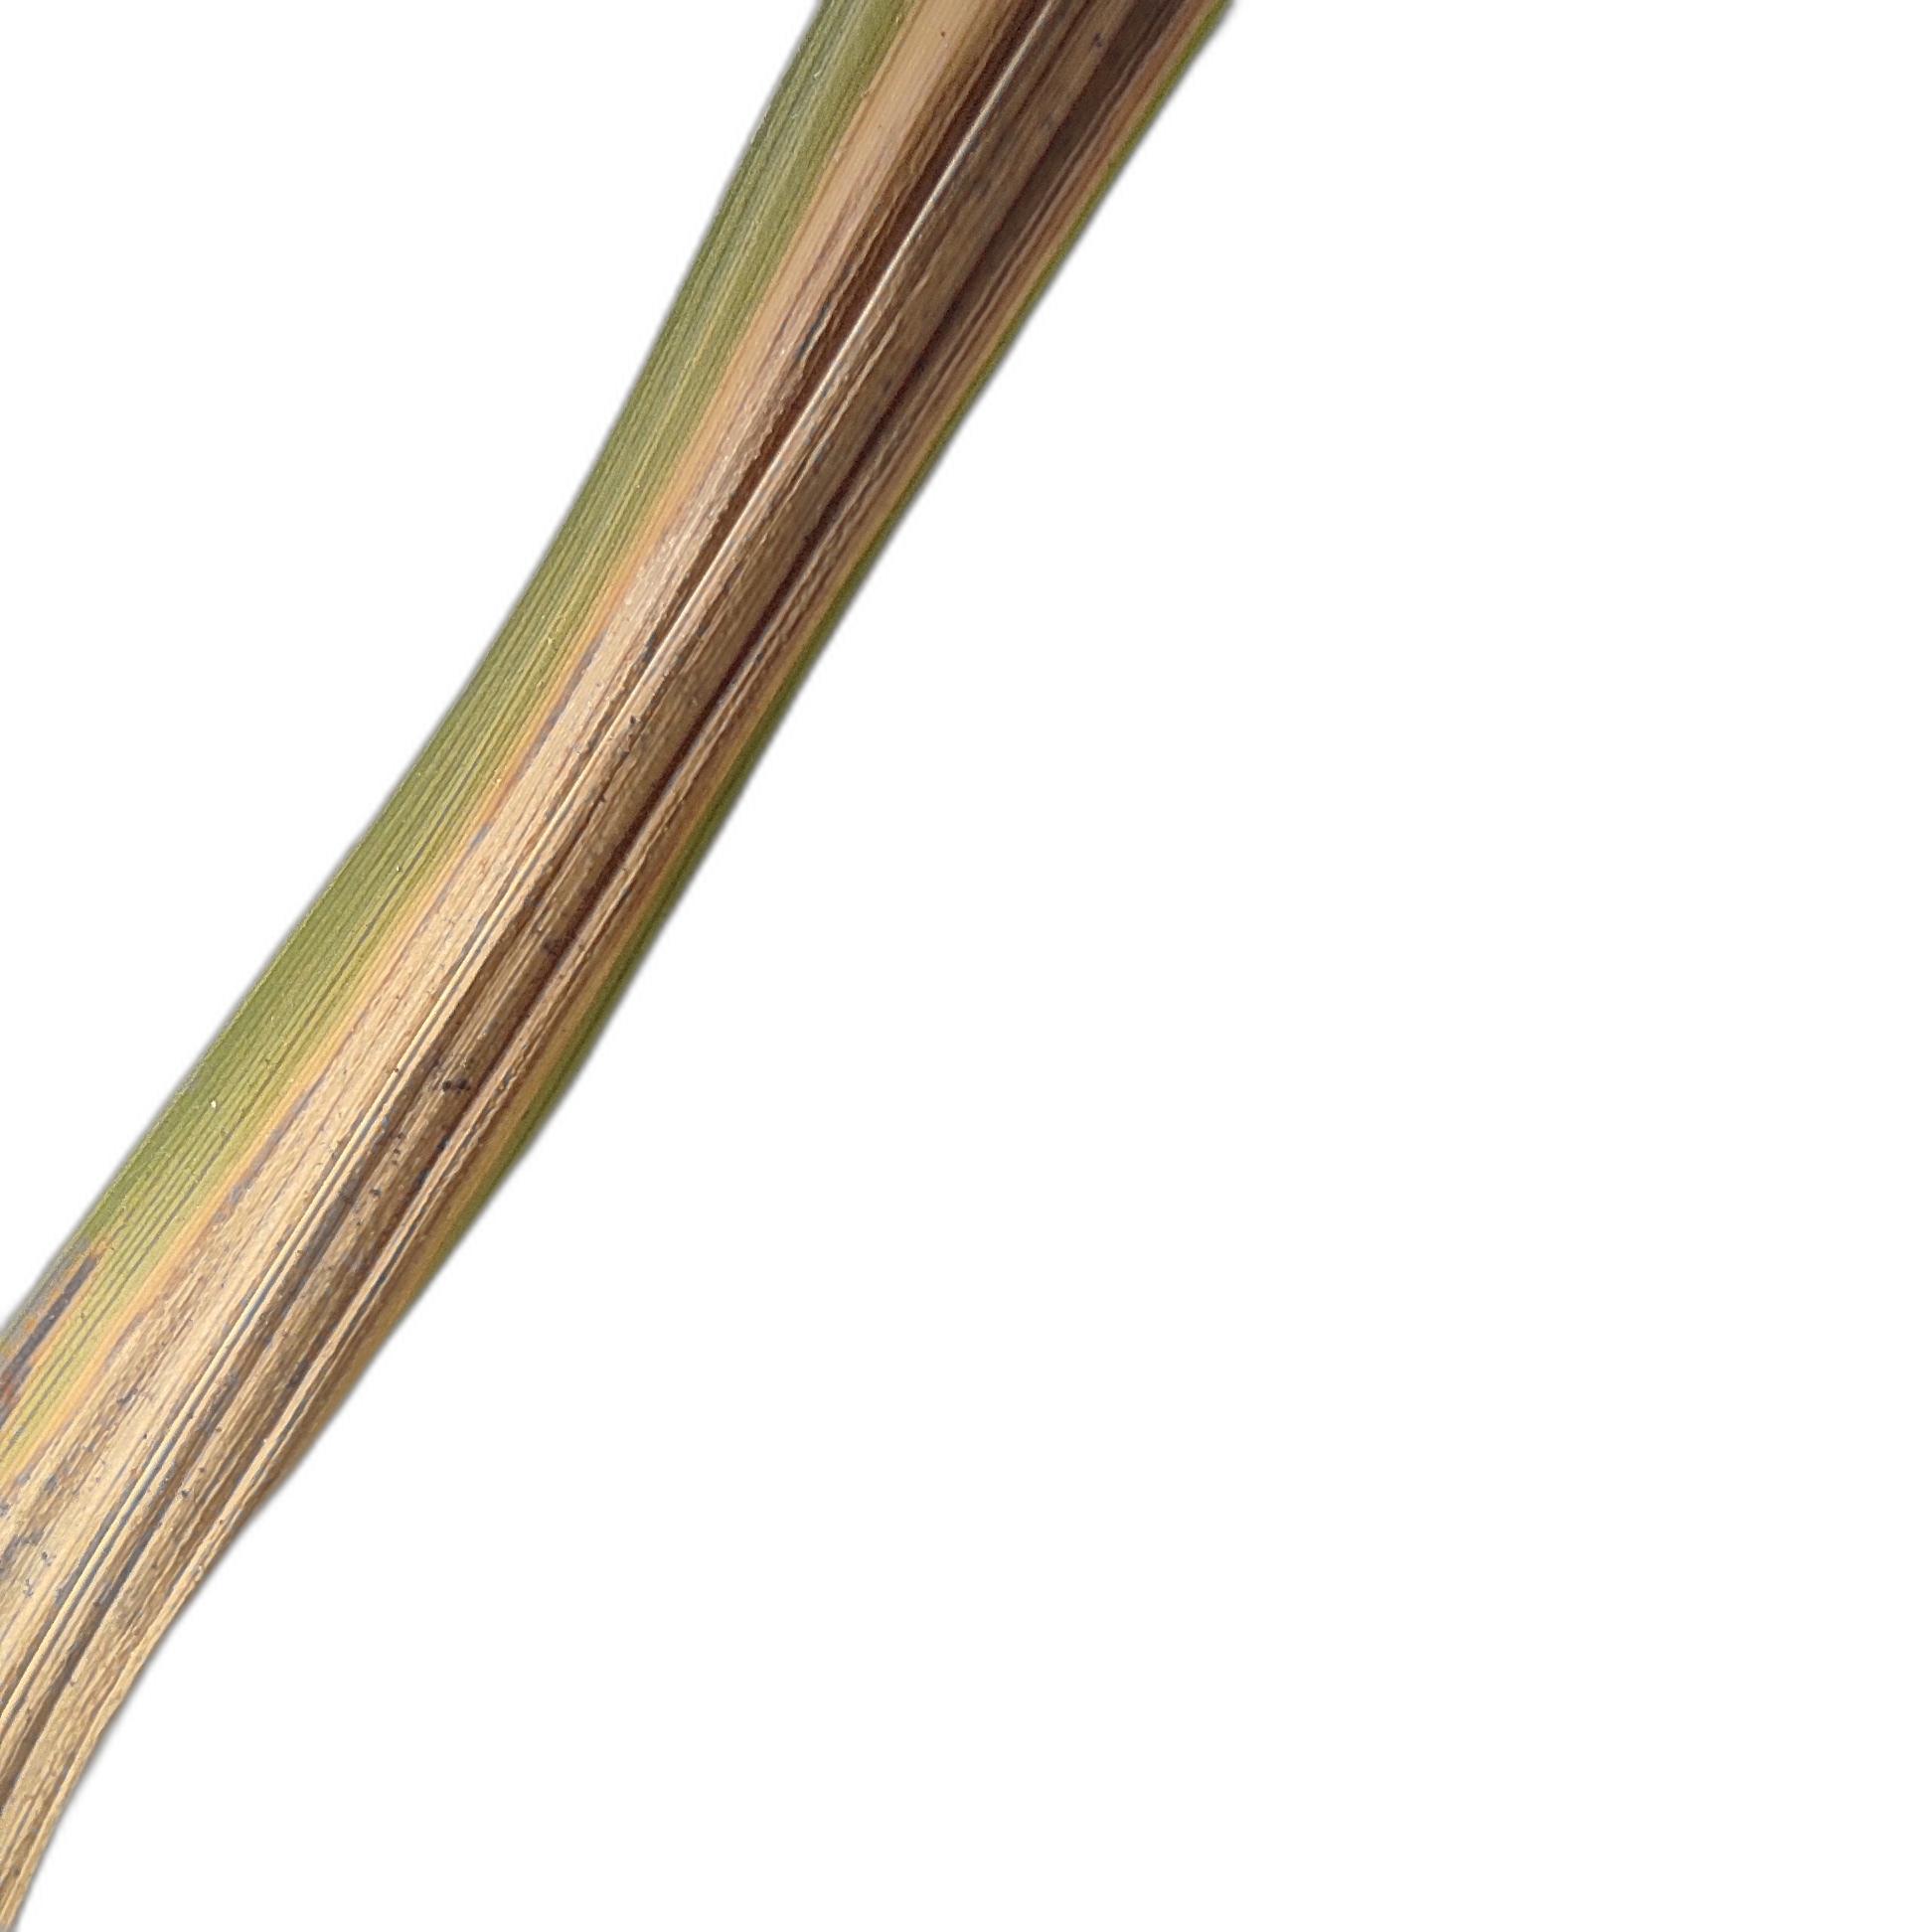
Label: Leaf Scald